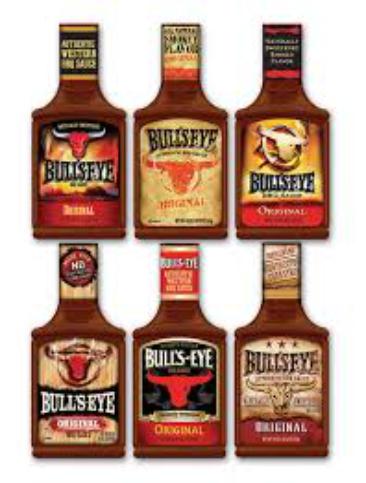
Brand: Bulls-Eye Barbecue
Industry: Food